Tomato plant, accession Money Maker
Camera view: horizontal (90 deg, fisheye); turntable rotation: 0 degrees
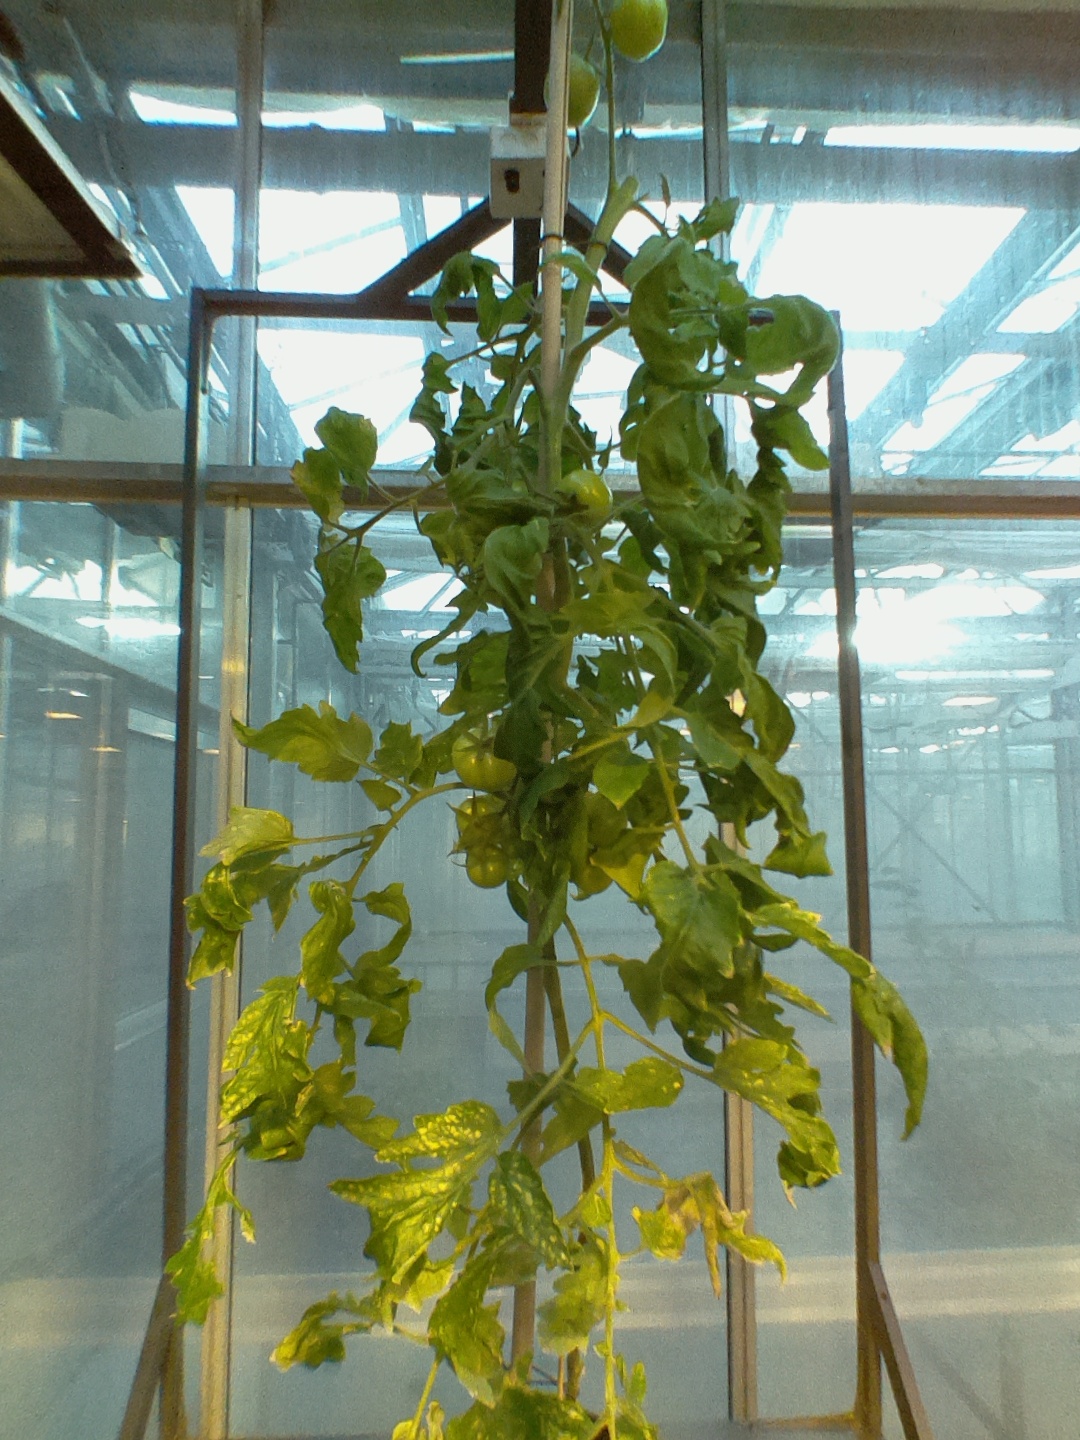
BBCH growth stage 79: 90% -100% of final fruit size